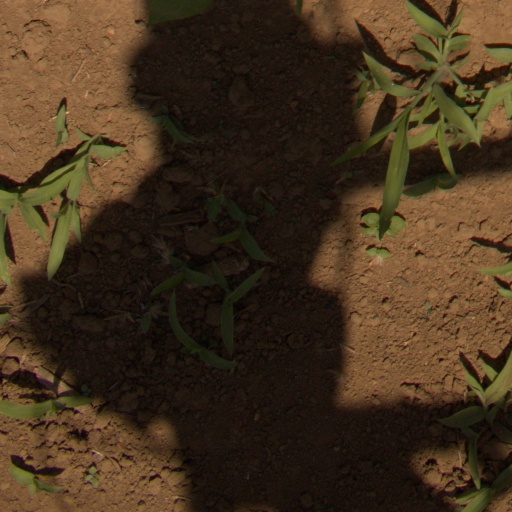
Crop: Jerusalem artichoke